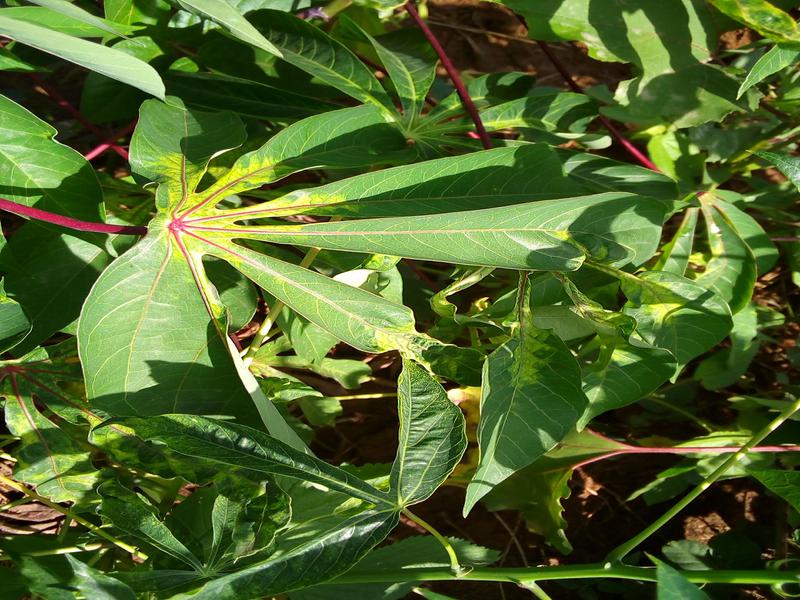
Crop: cassava
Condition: mosaic_disease